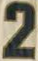
Number: 2